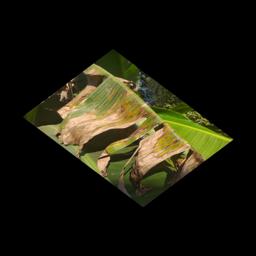
Label: MALBHOG LEAF